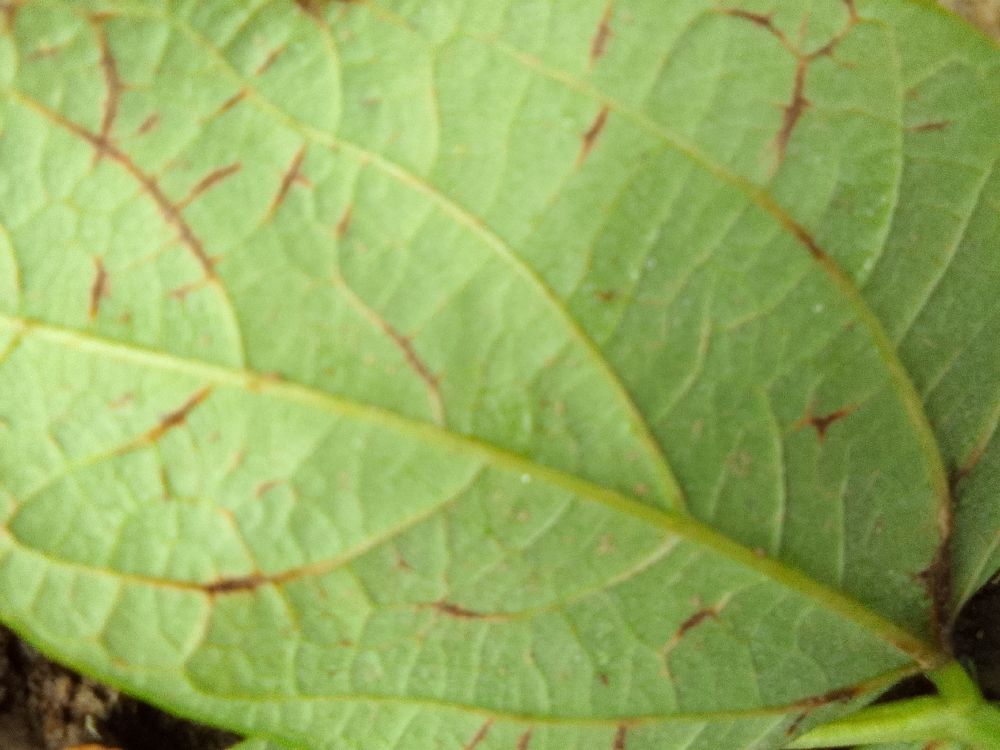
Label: anthracnose